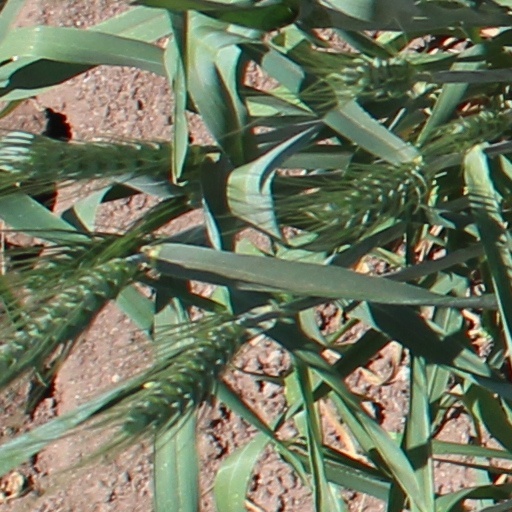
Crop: wheat